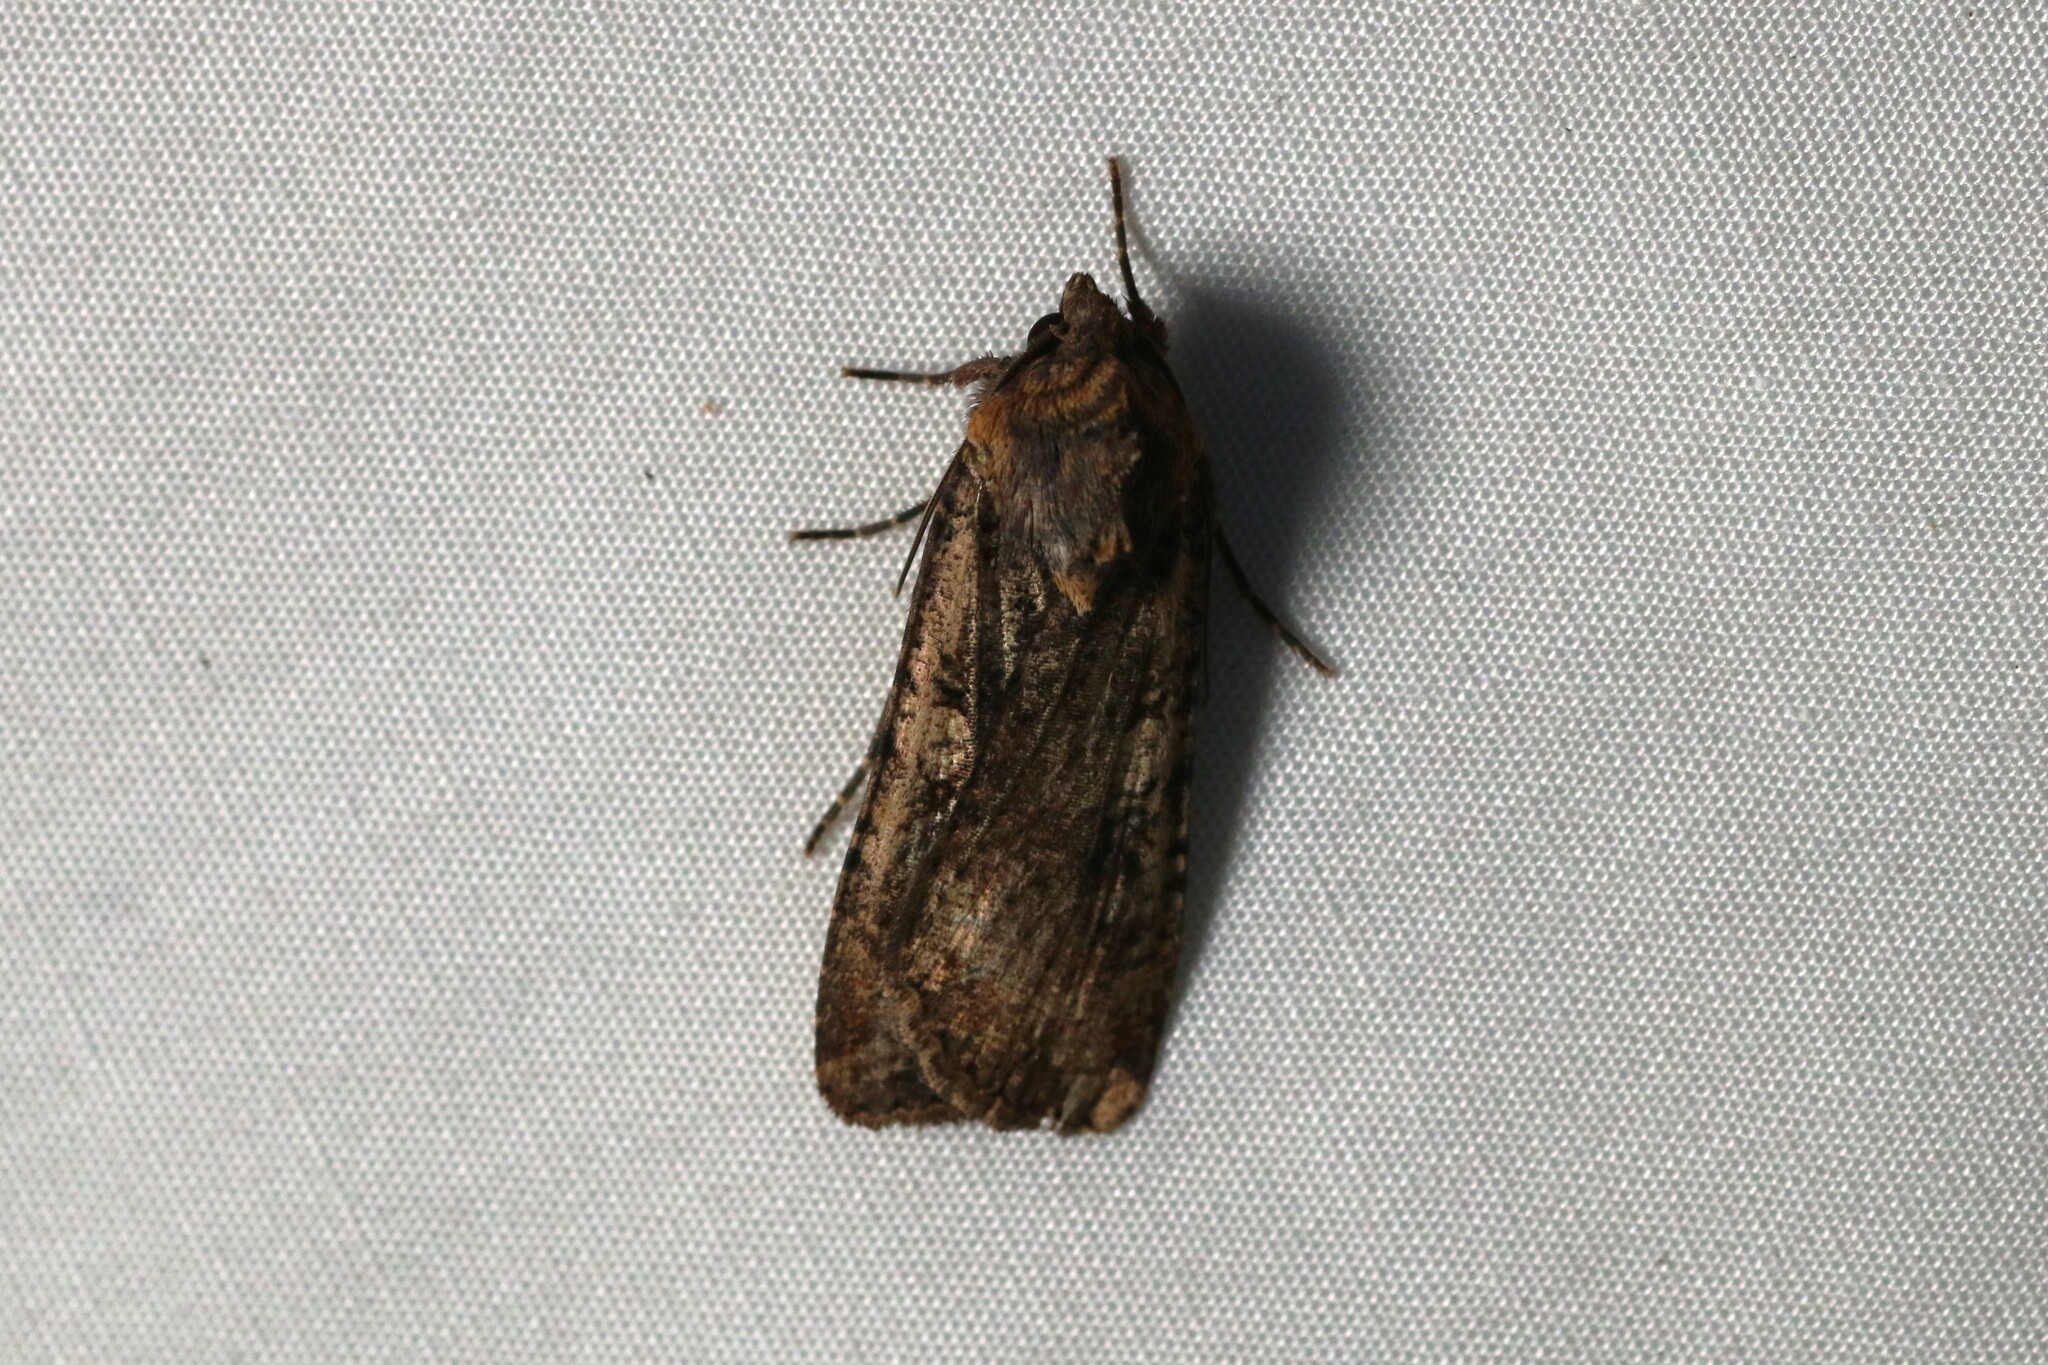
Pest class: cutworms